Signal reflection

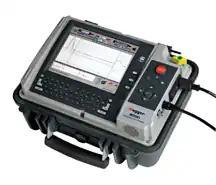
Time-domain reflectometer for electrical cable fault detection

Because damage to the cable can cause reflections, an instrument called an electrical time-domain reflectometer (ETDR; for electrical cables) or an optical time-domain reflectometer (OTDR; for optical cables) can be used to locate the damaged part of a cable. These instruments work by sending a short pulsed signal into the cable and measuring how long the reflection takes to return. If only reflection magnitudes are desired, however, and exact fault locations are not required, VSWR bridges perform a similar but lesser function for RF cables.